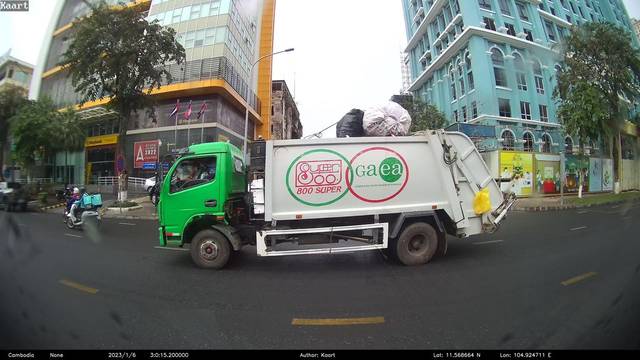
Region: Cambodia
Coordinates: 11.569, 104.925